Jekyll Island

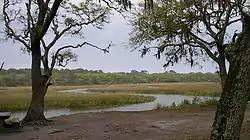
Inland marshes of Jekyll Island

General James Oglethorpe established Georgia as a colony in 1733. He renamed the island in honor of his friend Joseph Jekyll, who had contributed £600 towards the founding of the colony. For many years, including the "Club Era", the island was spelled as "Jekyl". The Georgia legislature in 1929 passed legislation to correct the spelling to "Jekyll", as used by the former sponsor of the colony.